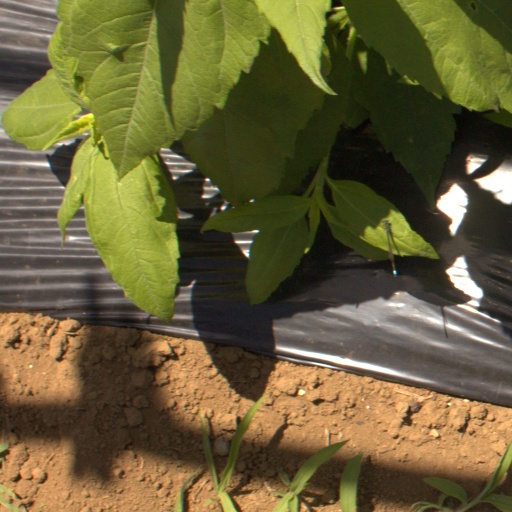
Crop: Jerusalem artichoke